Tengah Air Base

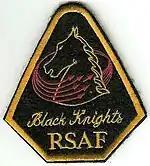
Emblem of the RSAF Black Knights.

The RSAF regularly conducts Exercise Torrent which converts the neighboring Lim Chu Kang road into an alternative runway since its inception in April 1986. Its purpose is to demonstrate the RSAF capability of generating air power in the shortest time from public roads. The seventh and last edition was held from the 10 to 13 November 2016.